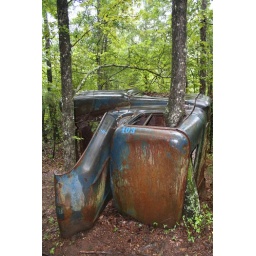
A tree has grown through this truck cab, in the woods at Providence Canyon, Georgia, USA